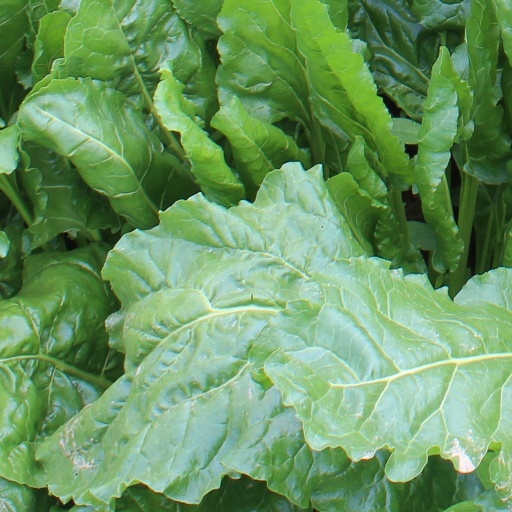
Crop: sugar beet